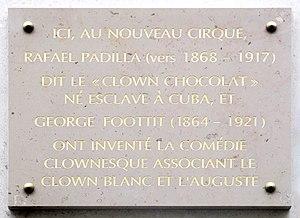
Plaque en hommage au clown Chocolat, 251 de la rue Saint-Honoré (Paris, 1er), sur l'emplacement de l'actuel hôtel Mandarin Oriental Paris.
La rue Saint-Honoré est une rue de Paris située dans les 1ᵉʳ et 8ᵉ arrondissements de Paris.
George Foottit dit Footitt est un artiste de cirque et comédien britannique, né à Manchester le 24 avril 1864 et mort à Paris le 29 août 1921.
Chocolat — nom de scène de Rafael — est un clown né entre 1865 et 1868 à Cuba, et mort le 4 novembre 1917 à Bordeaux. Star exotique du spectacle français de la Belle Époque, cet artiste noir a sombré dans l'oubli avant que des œuvres artistiques et livres ne le remettent en lumière, surtout à partir des années 2010.